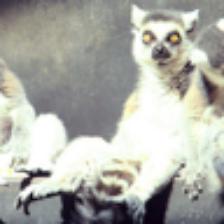
Label: NonHuman